LGBTQ people in Chile

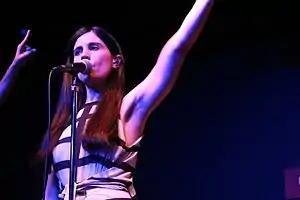
Javiera Mena, first openly lesbian Chilean singer.

Despite this relative openness, rejection outside these circles was widespread, so many important authors hide their homosexuality in society. This was the case of José Donoso and the winner of the Nobel Prize for Literature Gabriela Mistral, two of the greatest writers of literature in the country. Only after the death of both and the publication of their personal epistolary work in the early 21st century, it was discovered their homosexuality, which had long been a taboo subject. Both Mistral and Donoso reflected in their letters the pain of not being able to live their personal relationships. In the mid-20th century stand out the writer and painter Adolfo Couve who died in 1998, and the writer Mauricio Wacquez who passed away in 2000, whose novels in which is included the gay issue, had little diffusion.